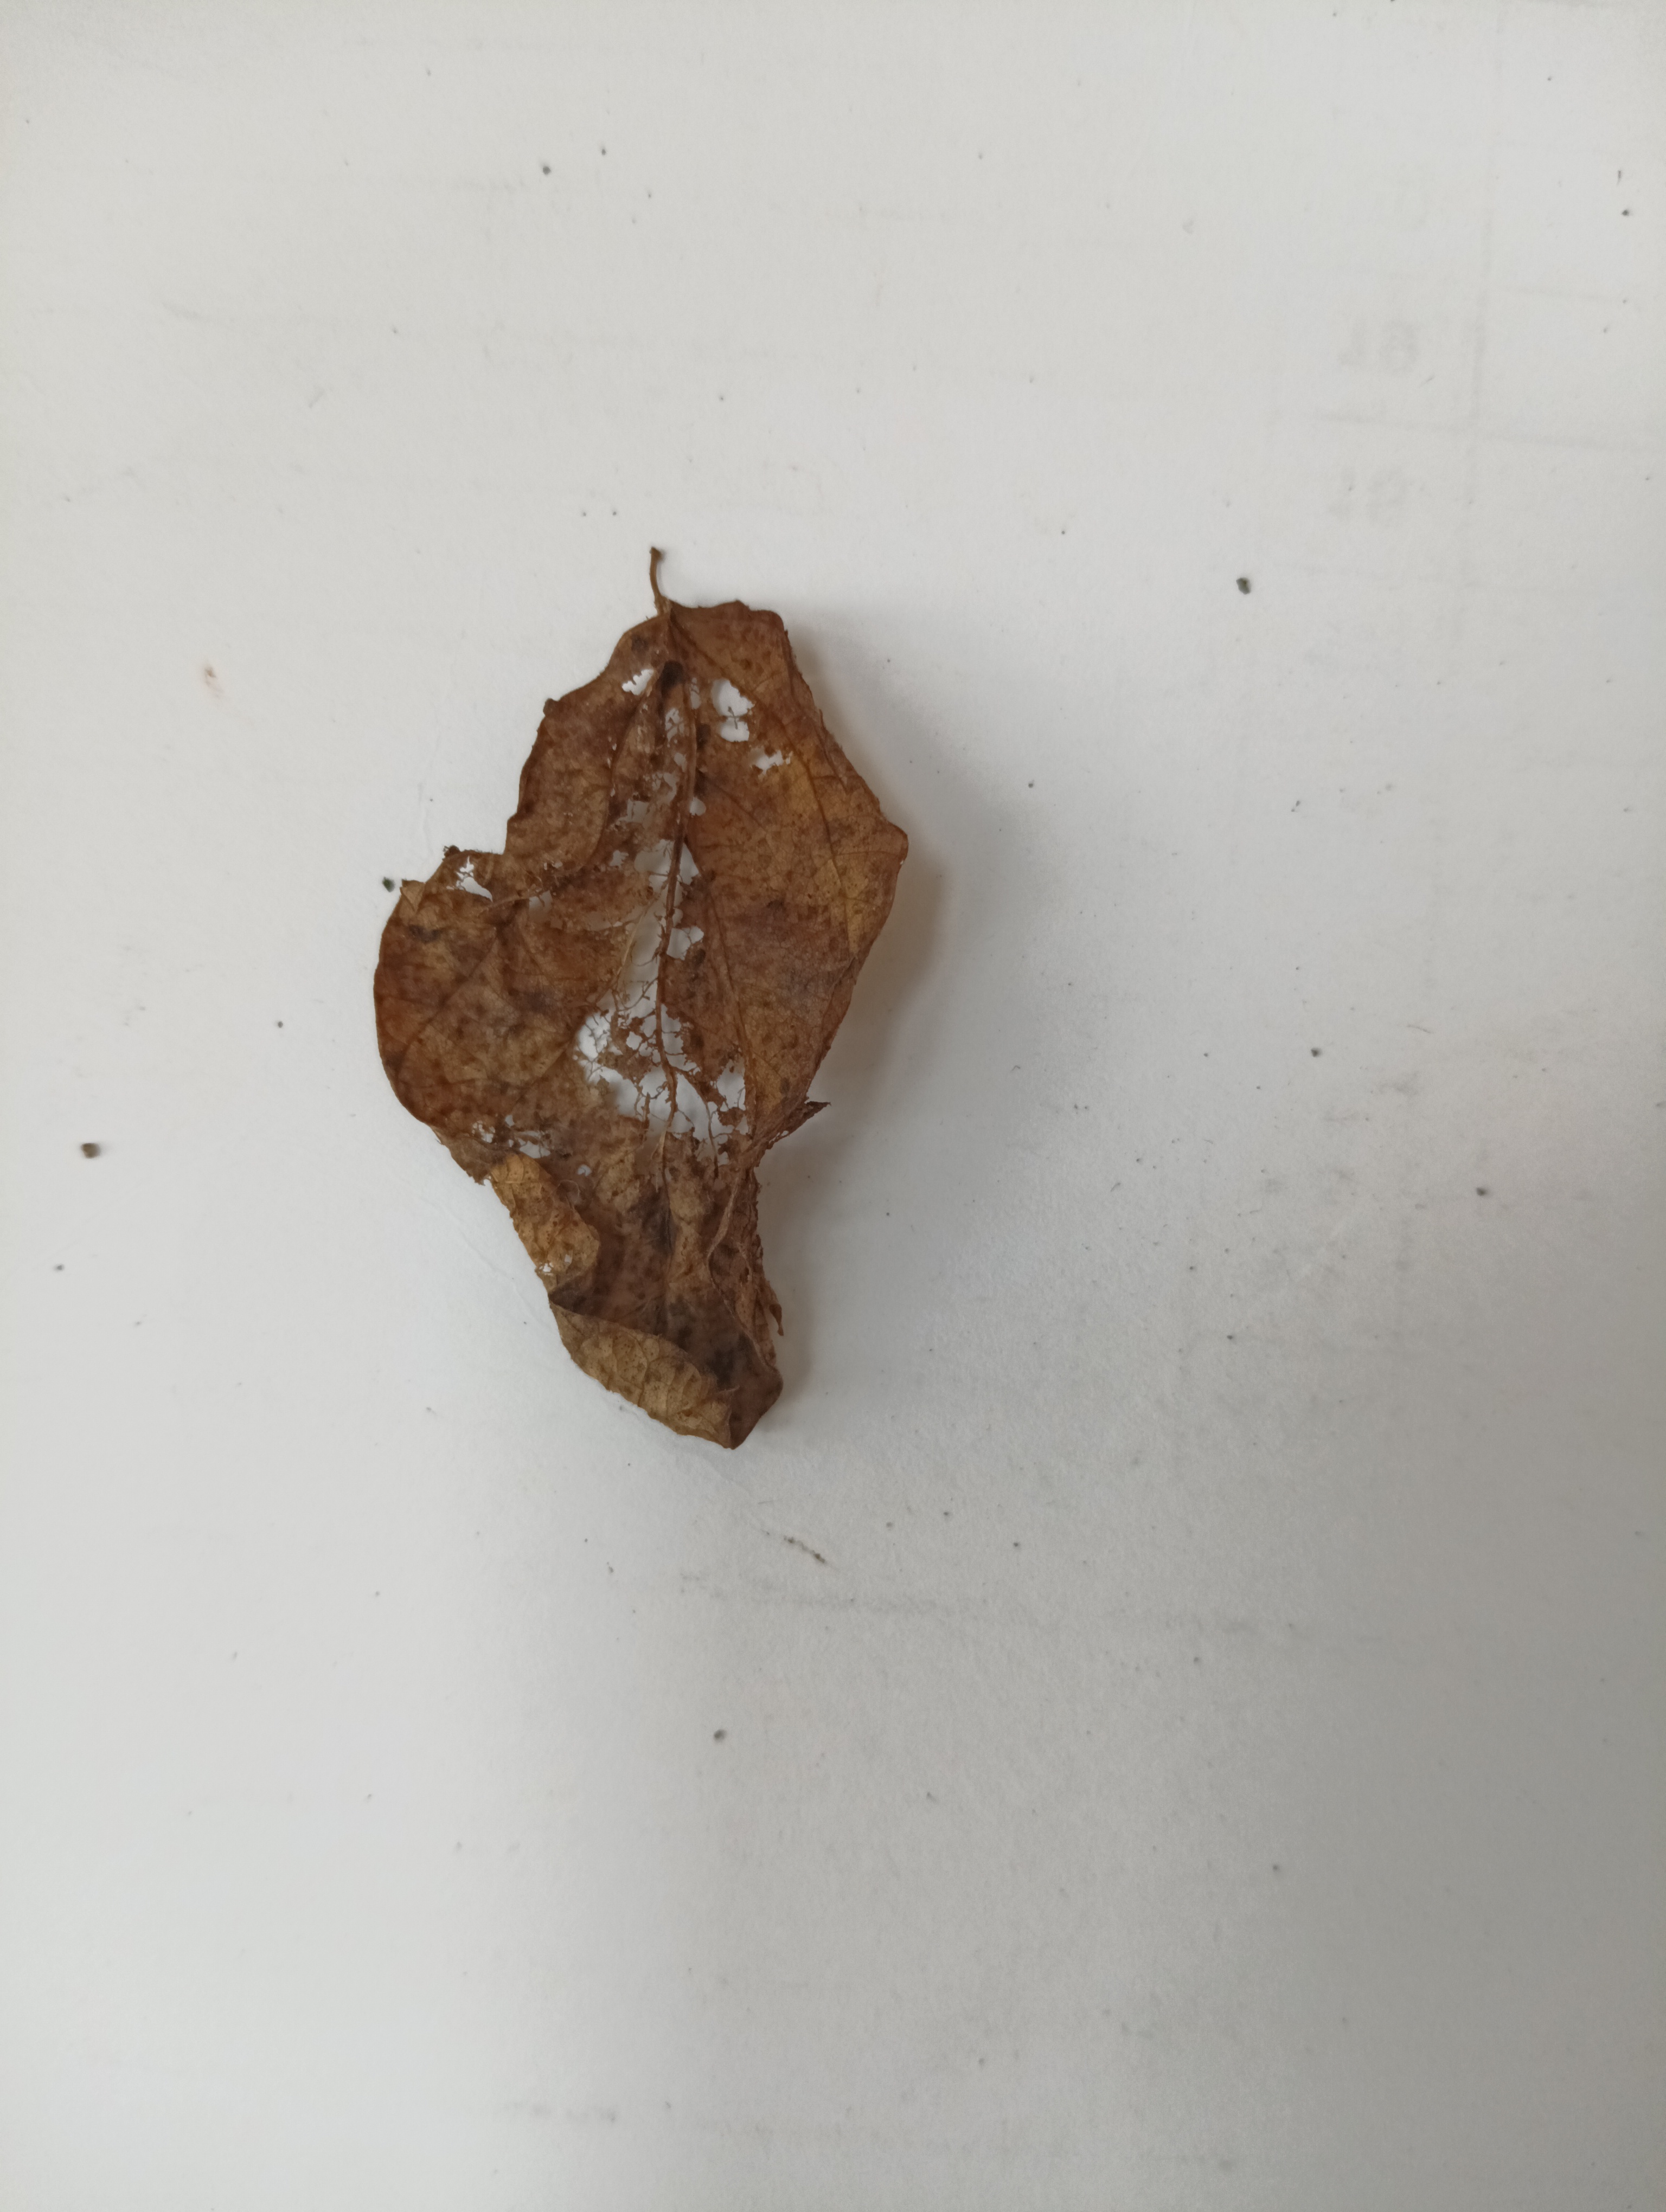
Label: Dry_leaf